Geometric series

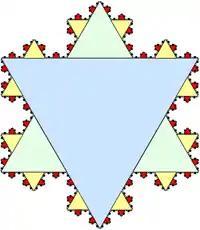
The interior of the Koch snowflake is a union of infinitely many triangles

In addition to finding the area enclosed by a parabola and a line in Archimedes' "The Quadrature of the Parabola", the geometric series may also be applied in finding the Koch snowflake's area described as the union of infinitely many equilateral triangles (see figure). Each side of the green triangle is exactly the size of a side of the large blue triangle and therefore has exactly the area. Similarly, each yellow triangle has the area of a green triangle, and so forth. All of these triangles can be represented in terms of geometric series: the blue triangle's area is the first term, the three green triangles' area is the second term, the twelve yellow triangles' area is the third term, and so forth. Excluding the initial 1, this series has a common ratio formula_94, and by taking the blue triangle as a unit of area, the total area of the snowflake is: